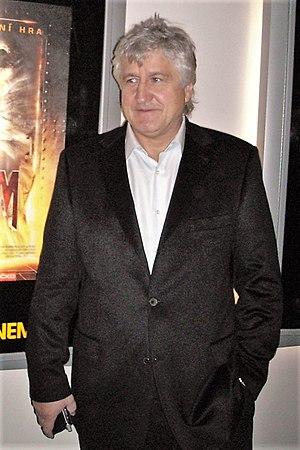
Andrzej Bartkowiak, né en 1950 à Łódź en Pologne, est réalisateur, directeur de la photographie et acteur de film à Hollywood. Il étudie d'abord à la prestigieuse École de cinéma de Łódź et s'établit en 1972 aux États-Unis.